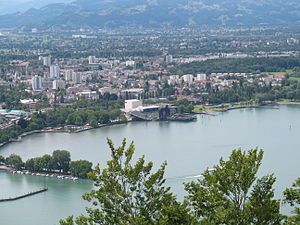
Bregenzer Festspiele / Historie og spillesteder
Seebühne, set fra bjergtoppen Pfänder (2007)
Bregenzer Festspiele er en årligt tilbagevendende kulturfestival i Vorarlberg i delstatshovedstaden Bregenz i Østrig i juli og august.